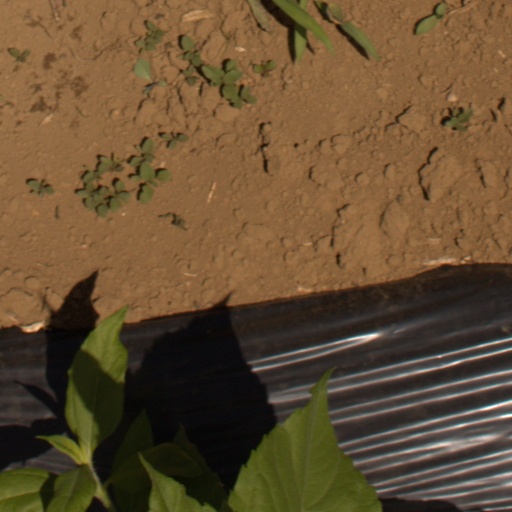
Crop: Jerusalem artichoke